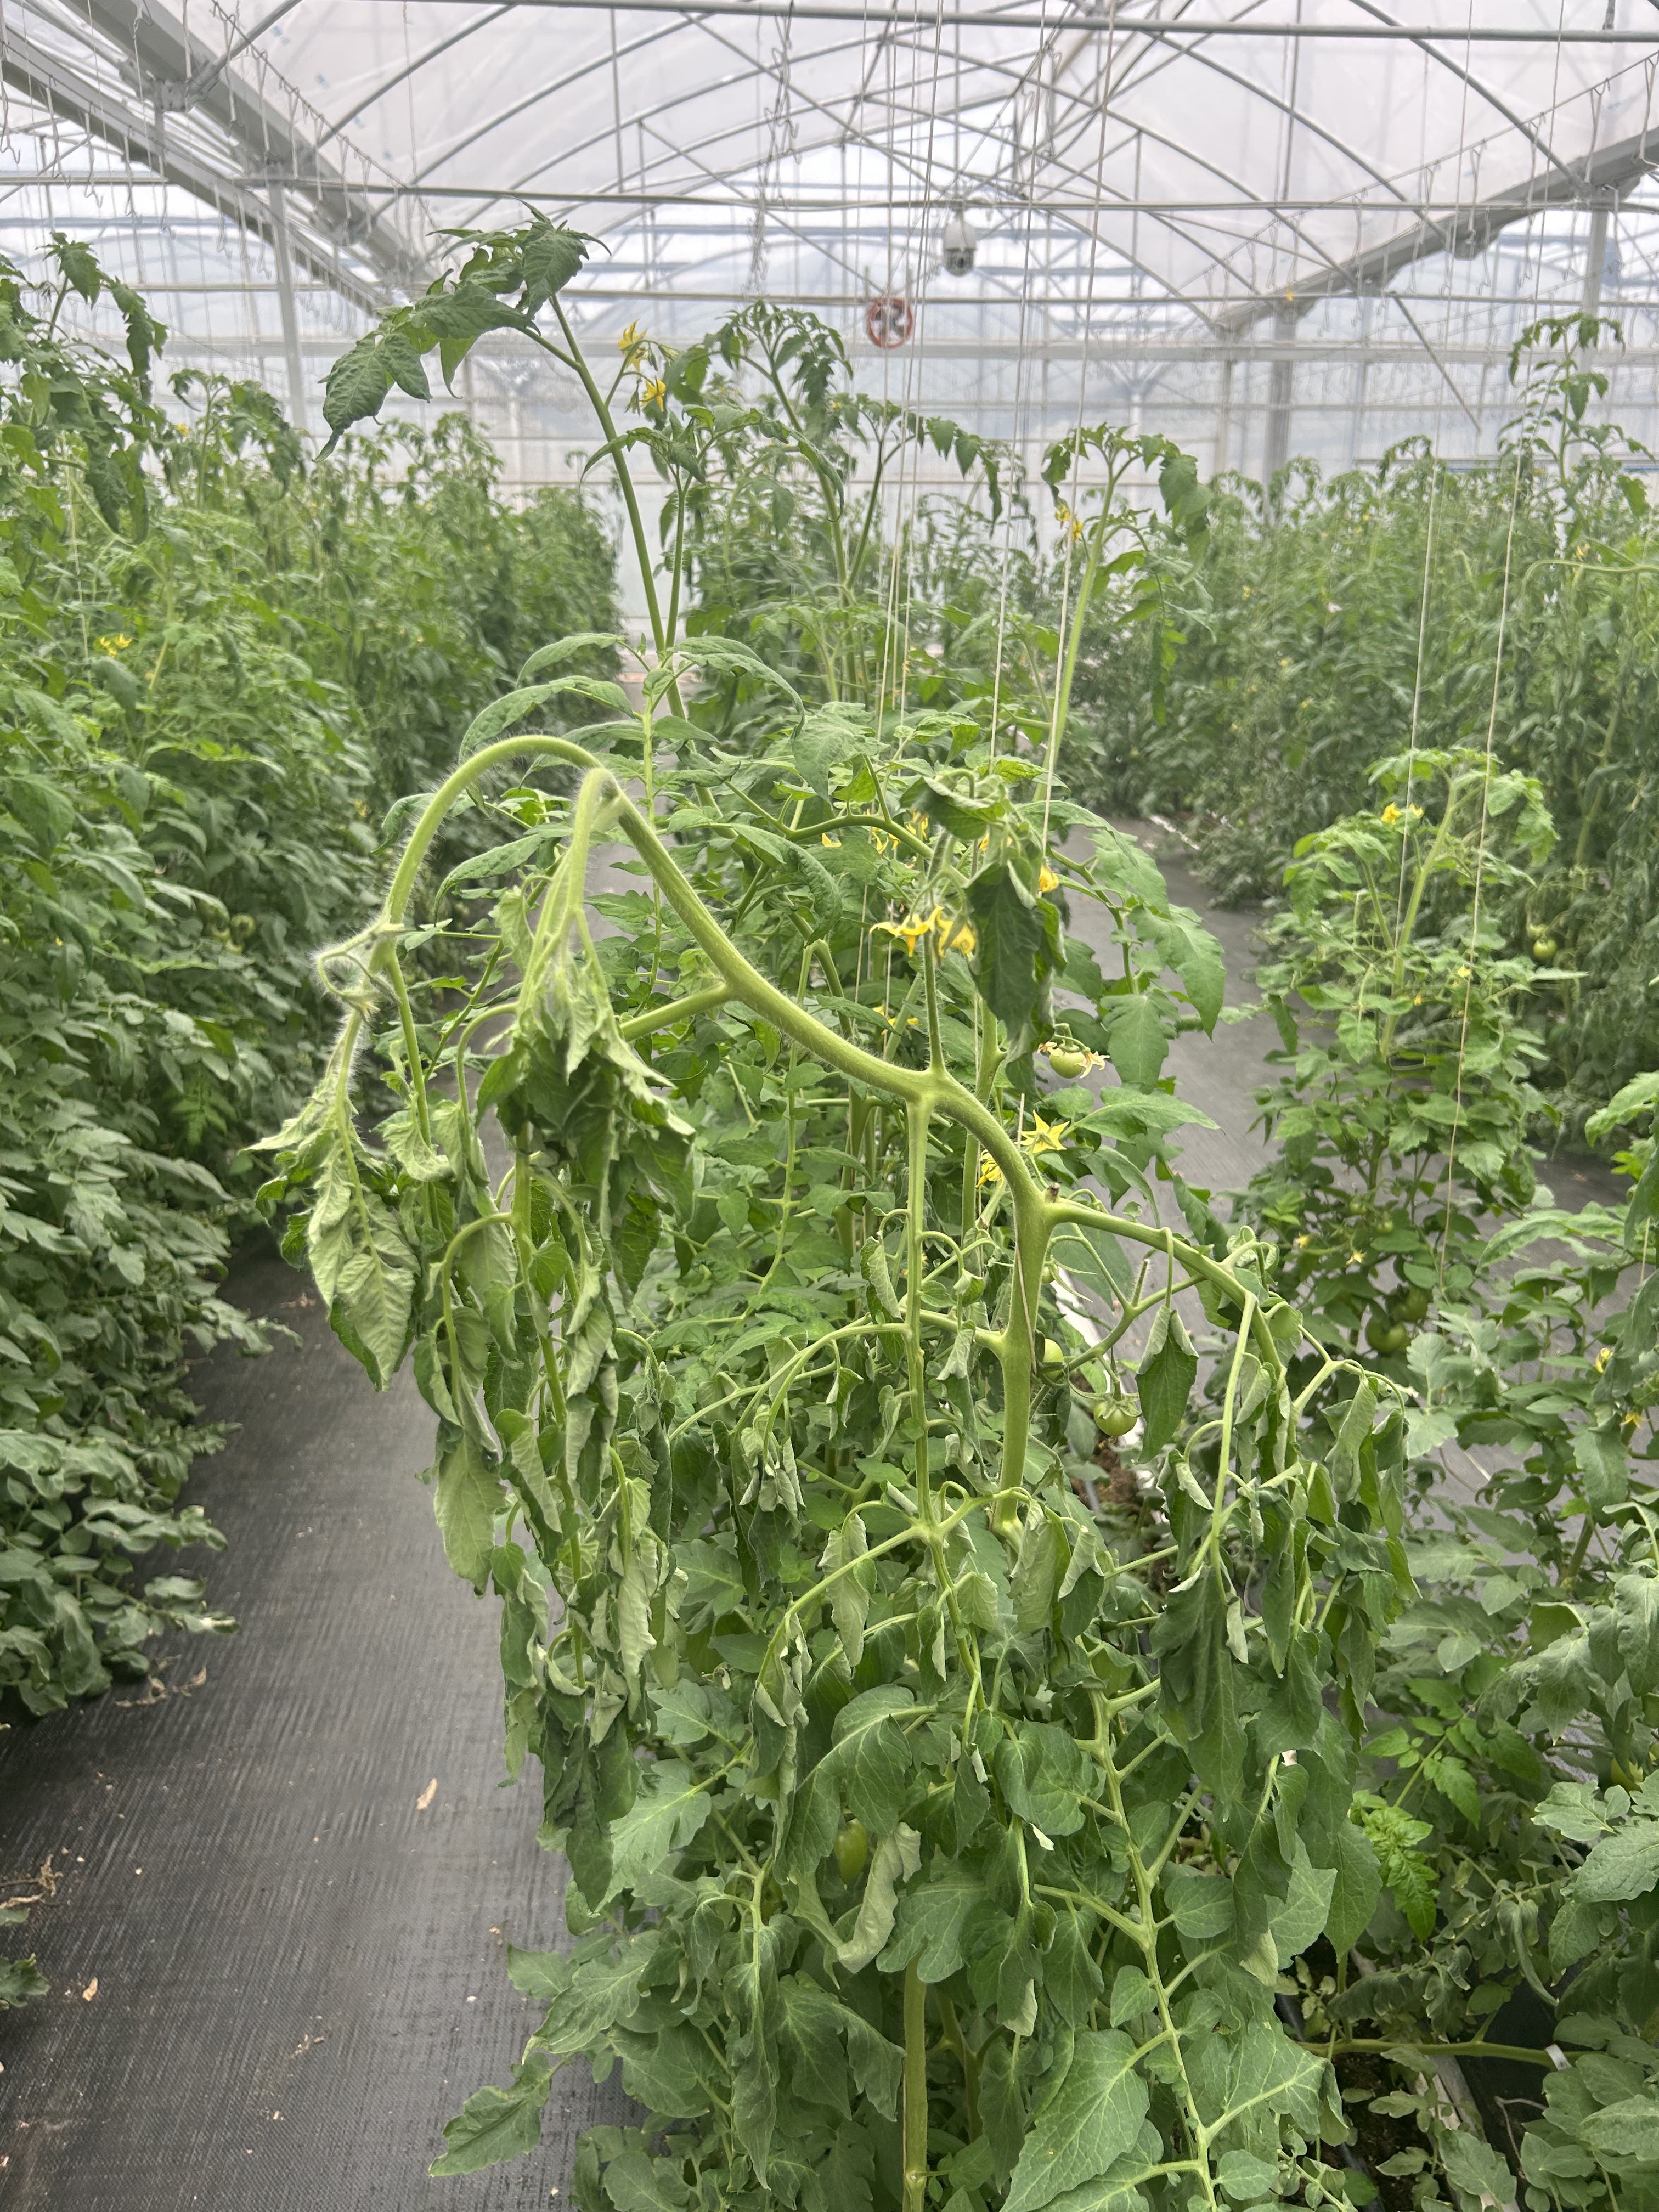
Disease: Wilt